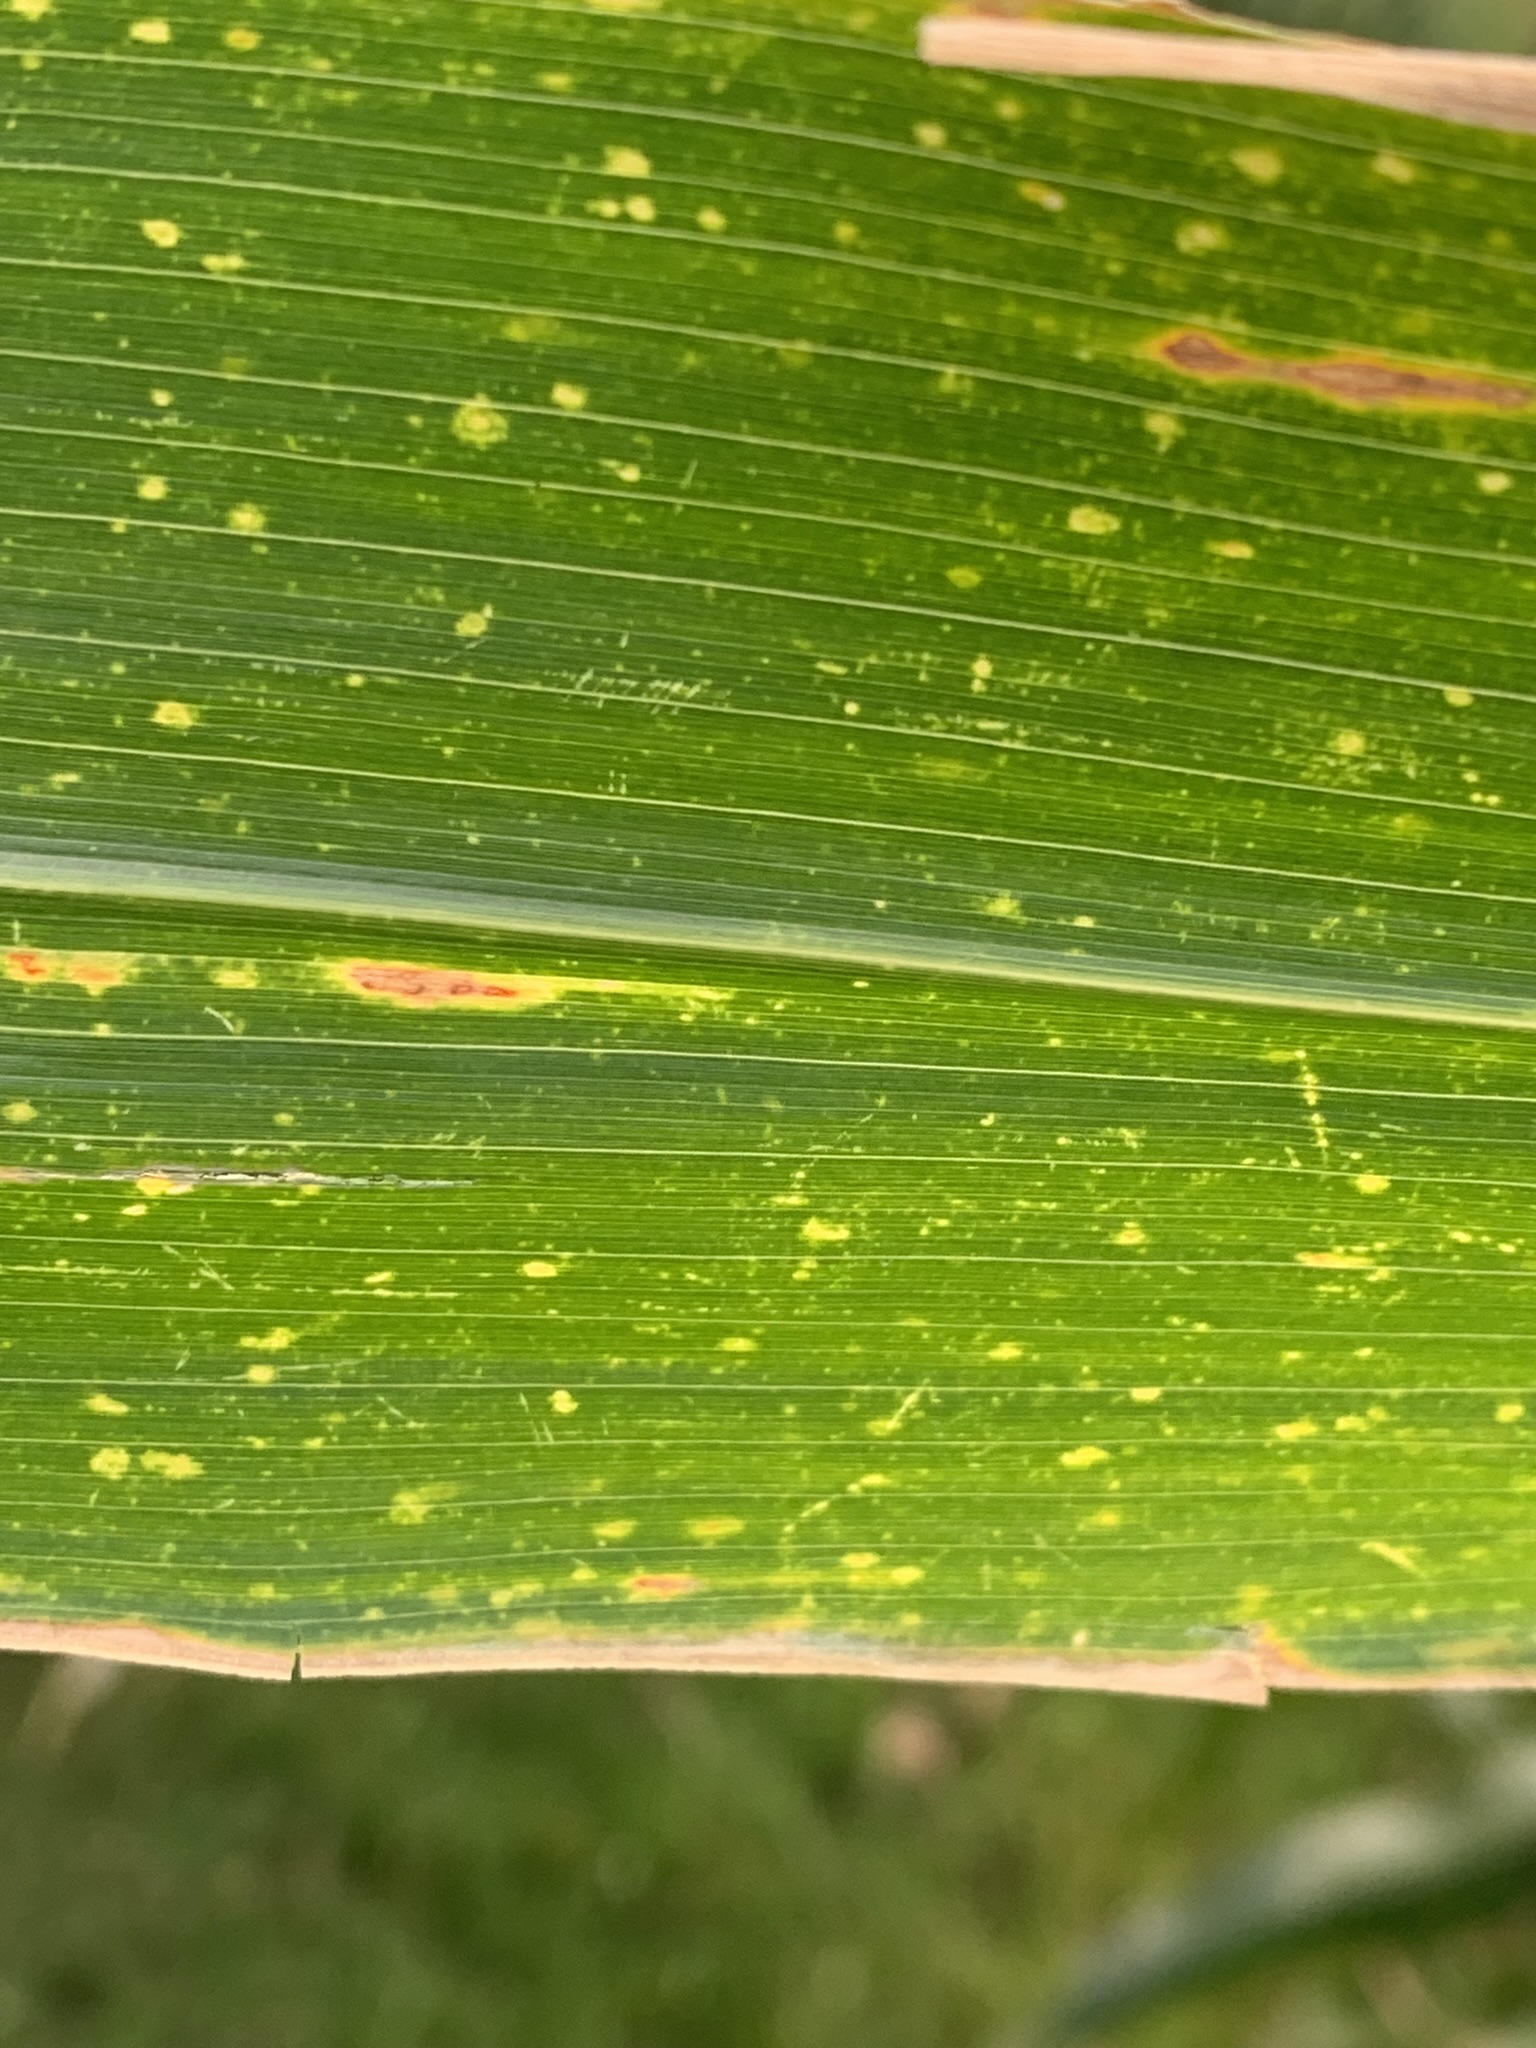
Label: MLN